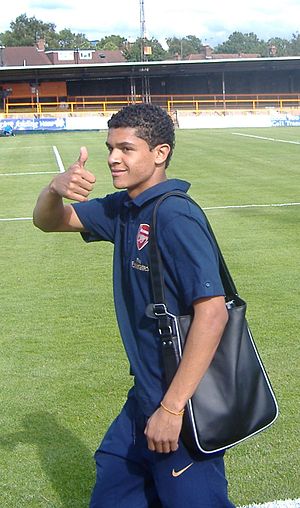
Denílson Pereira Neves
Denílson Pereira Neves er en brasiliansk fodboldspiller, der spiller som midtbanespiller i den brasilianske Campeonato Brasileiro-klub São Paulo, som blandt andet er hans barndomsklub. Dette er 2. gang han spiller for klubben, som han her i 2. omgang har spillet for siden 2013. Han startede også senior karrieren i klubben startende i 2005, hvor han i 2006 skiftede til Premier League-klubben Arsenal FC. Derudover var han i 2011-2013 sæsonerne også lejet ud til klubben.